Hamilton Victoria Club

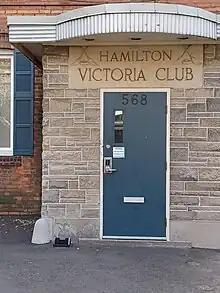
Entrance to the Hamilton Victoria Club

The Hamilton Victoria Club, also known as the Hamilton Victoria Curling Club or simply "The Vic", is a curling club in Hamilton, Ontario, Canada. Founded in 1867, it is the oldest continuously operating